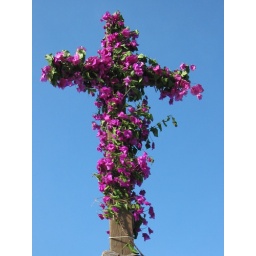
This wooden cross covered in wild flowers was on the end of a getty looking out onto the lake.